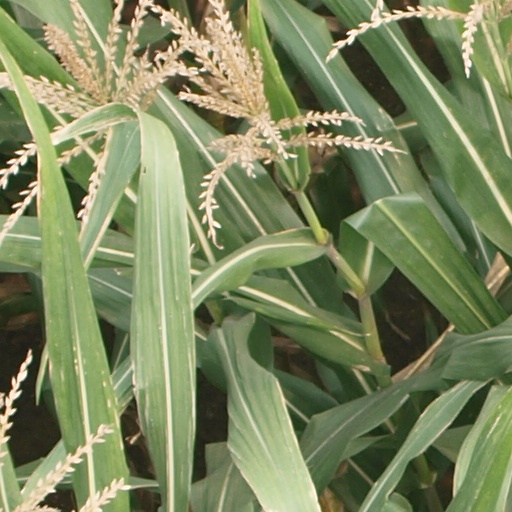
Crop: maize; corn